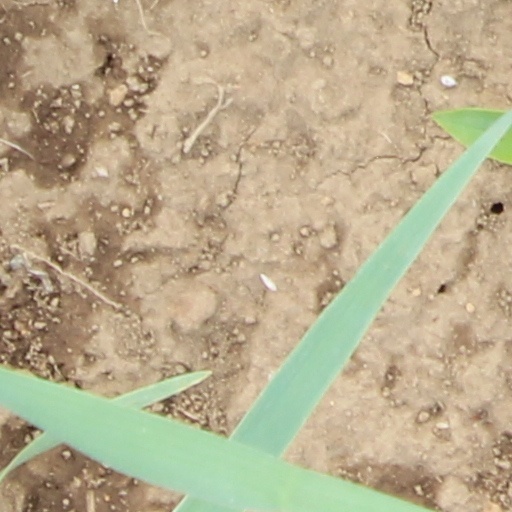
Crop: wheat